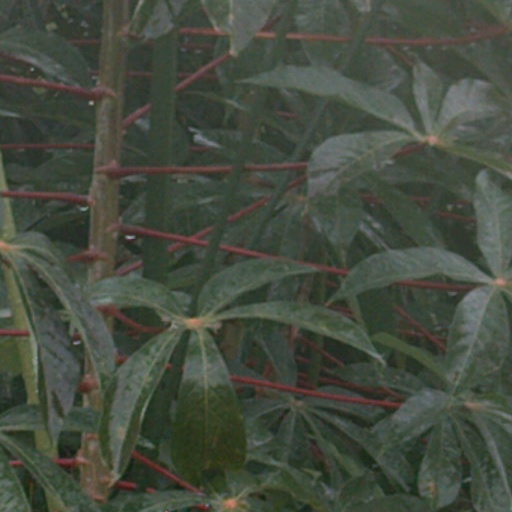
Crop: cassava